Graça Freitas

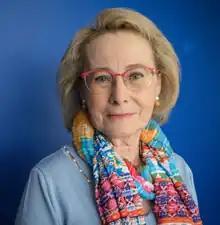
Freitas in 2020

Maria da Graça Gregório de Freitas (born 26 August 1957) is a Portuguese physician and public health specialist who was the Director-General of Health and inherently the chief medical officer and leading spokesperson on matters of public health in Portugal, between 2018 and 2023. She has work published in the fields of vaccination, prevention and control of communicable diseases, public health emergencies, and health communication.